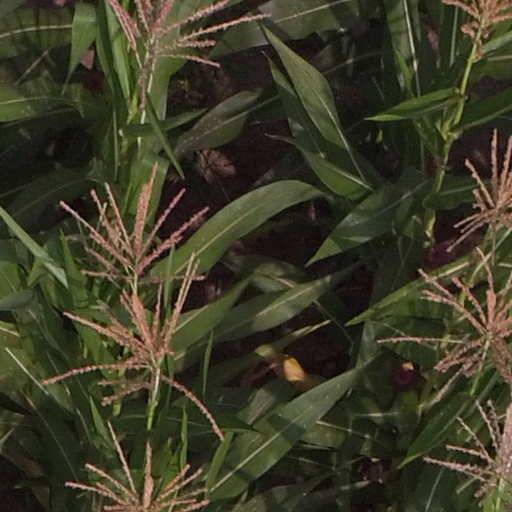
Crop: maize; corn